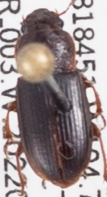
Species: Harpalus desertus
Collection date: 2022-07-06
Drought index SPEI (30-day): -0.664
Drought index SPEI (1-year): -2.09
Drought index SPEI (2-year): -1.45